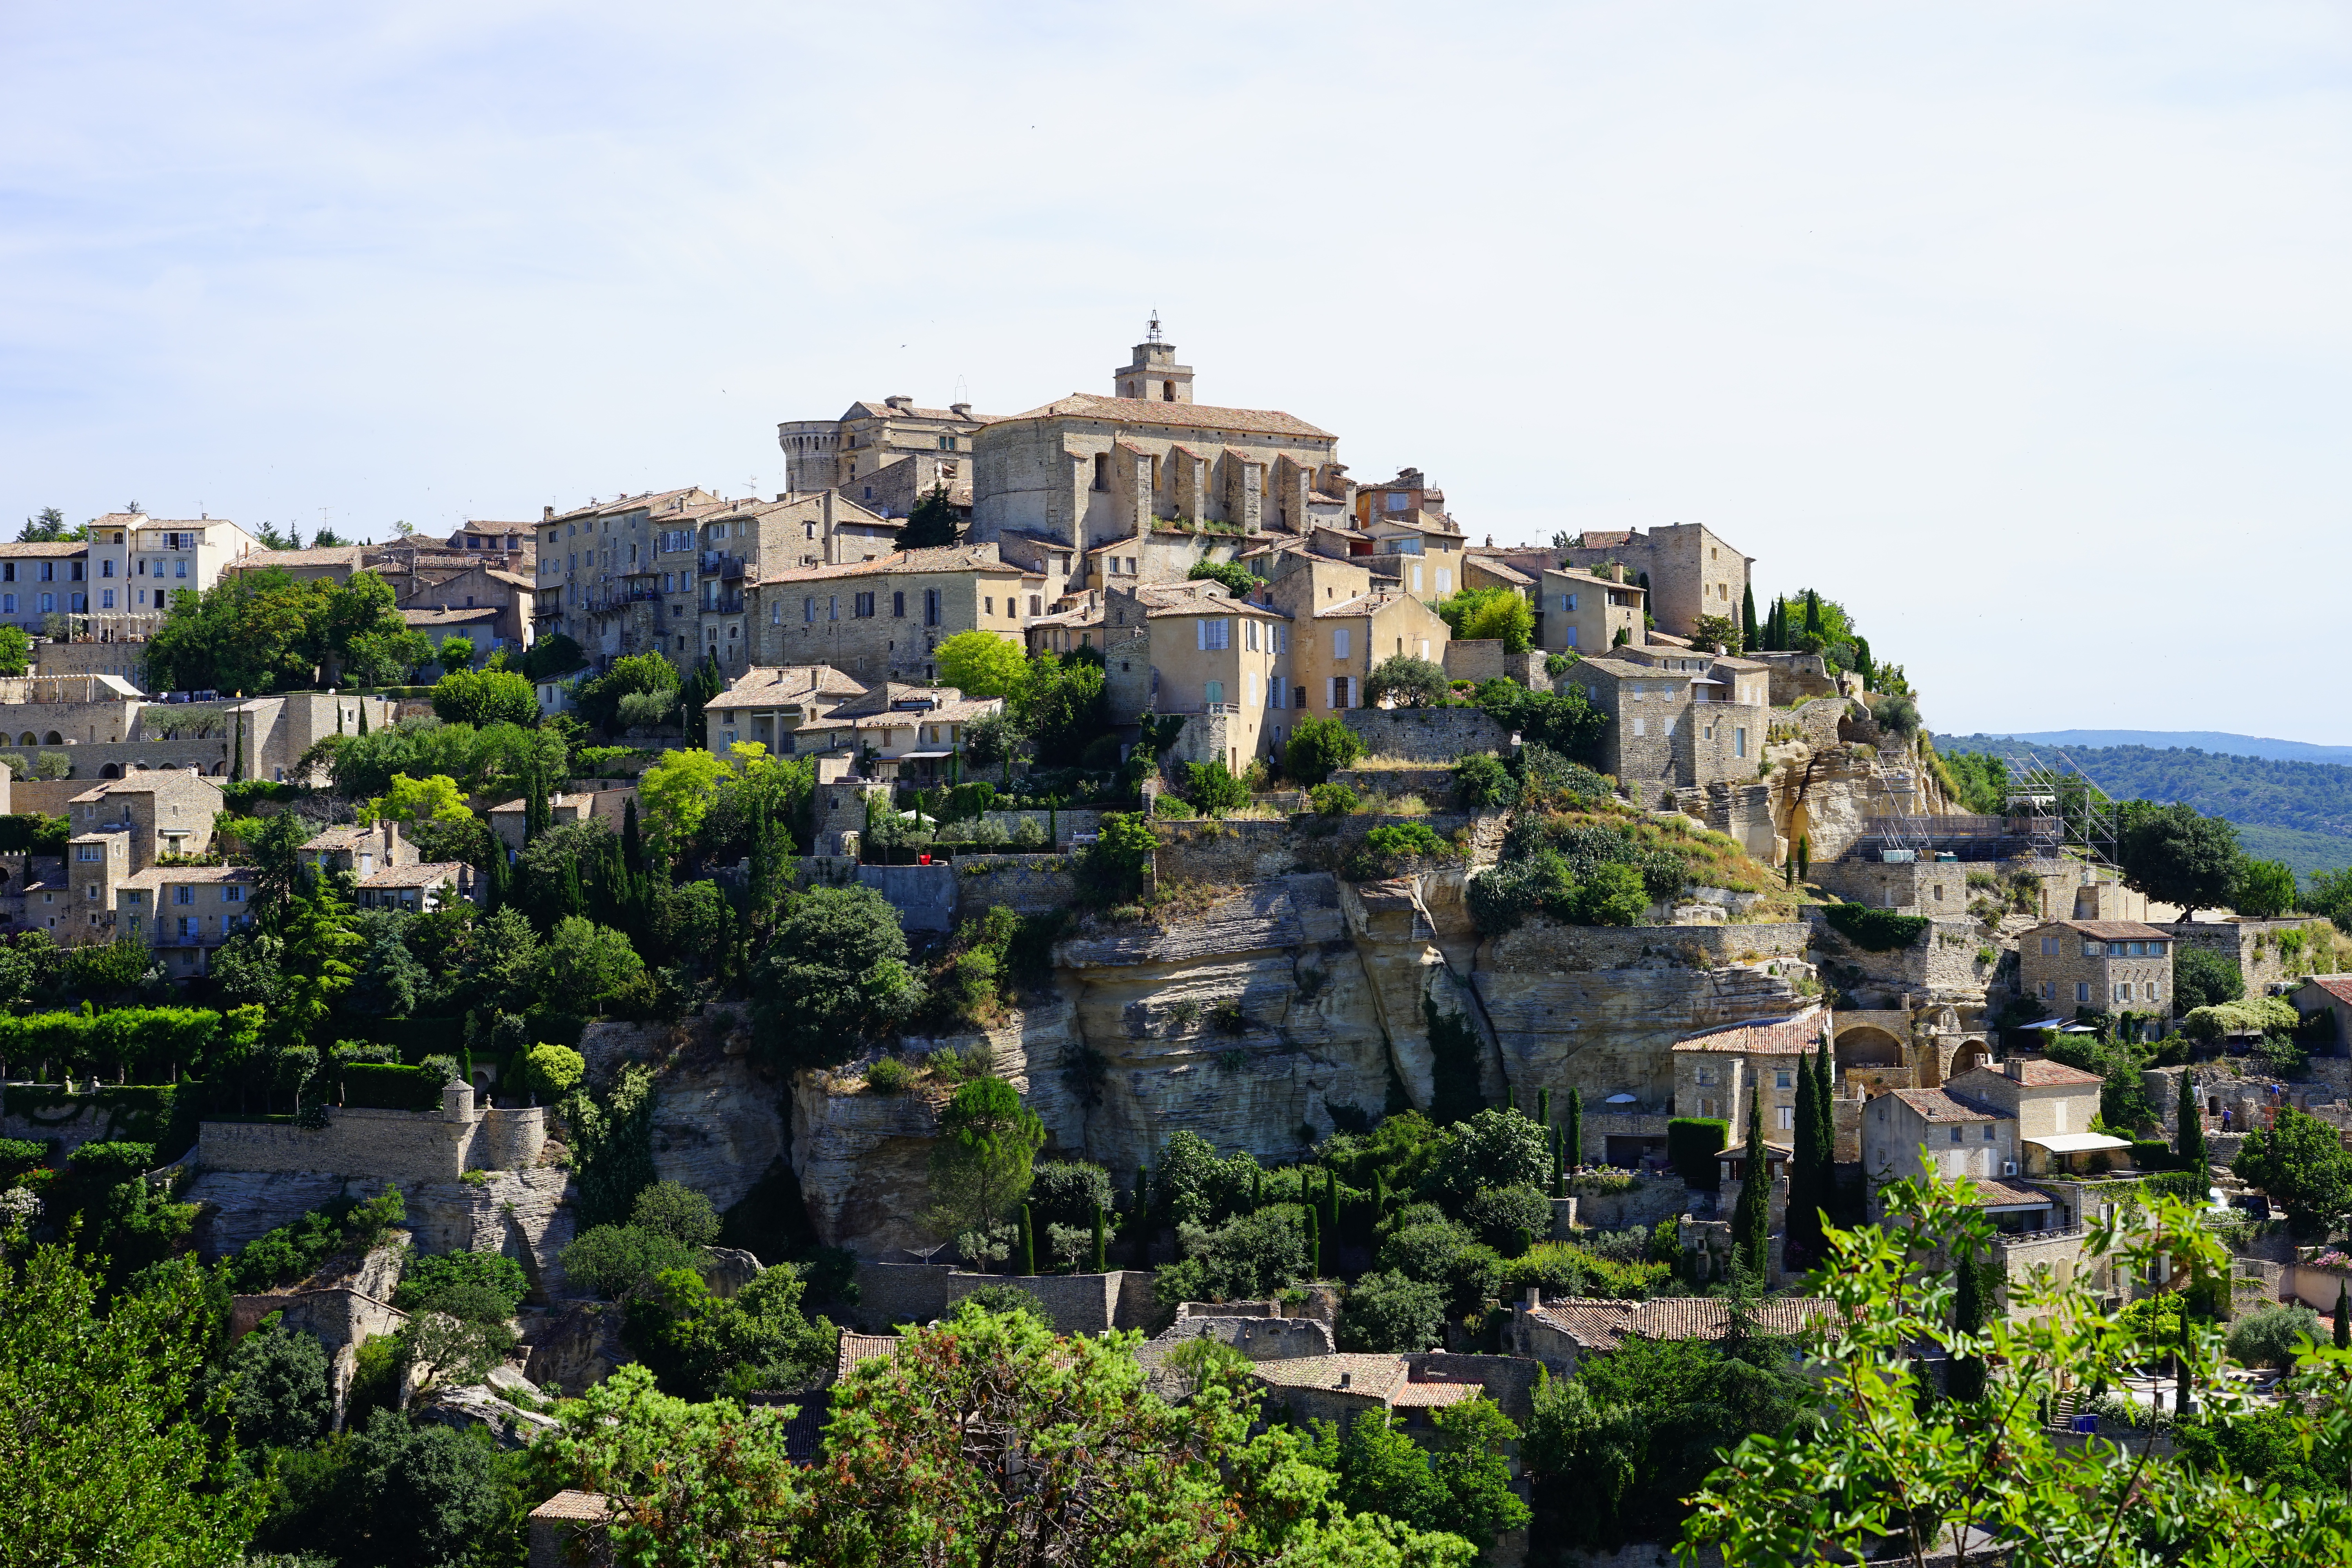
coast, town, building, chateau, cityscape, village, community, castle, landmark, tourism, places of interest, old town, capital, ruins, monastery, provence, estate, idyll, luberon, gordes, aerial photography, unesco world heritage site, department of vaucluse, provence alpes c te d azur, arrondissement apt, french community, plus beaux villages de france, historic site, ch teau de gordes, saint firmin, palais saint firmin, high altitude village core, ancient history, human settlement